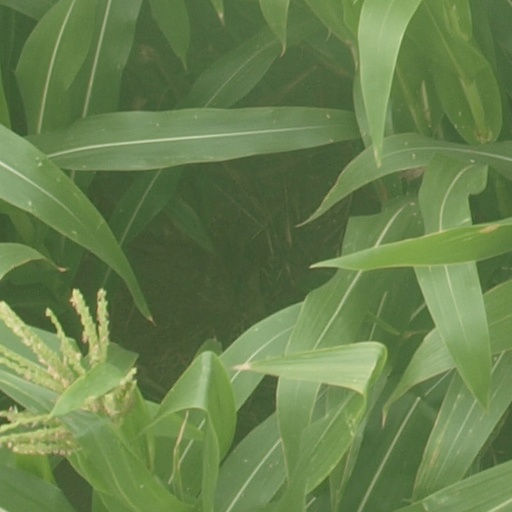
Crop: maize; corn